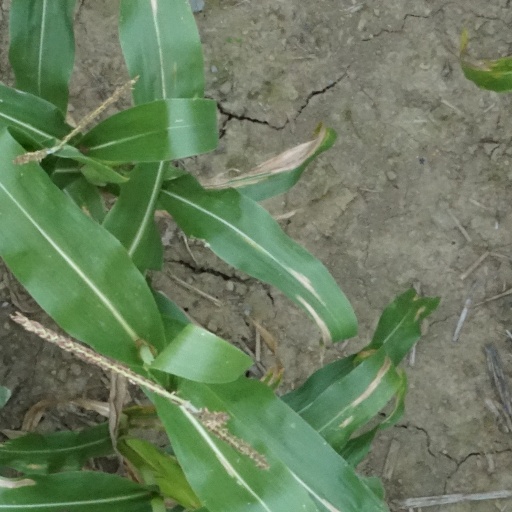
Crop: maize; corn